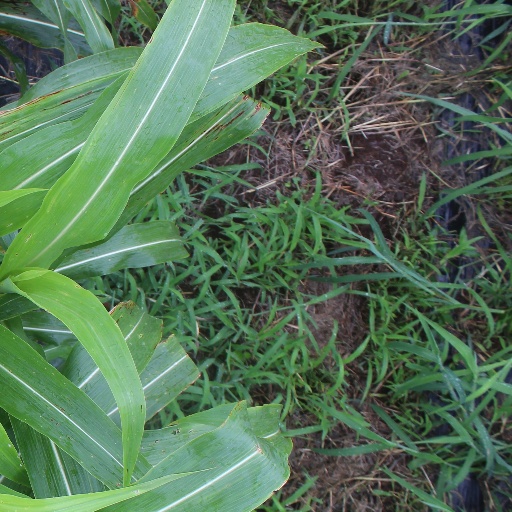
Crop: sorghum